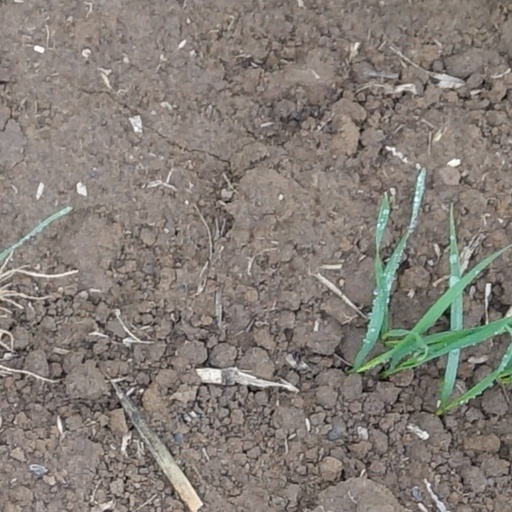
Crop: wheat